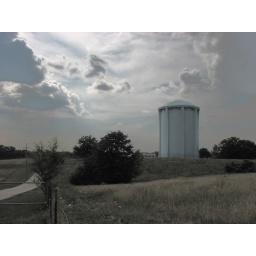
Cloudy afternoon light over the blue tower near Gladstone, Missouri